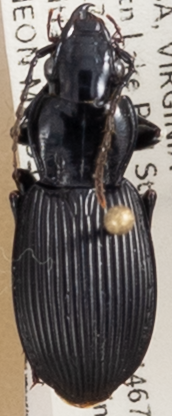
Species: Pterostichus lachrymosus
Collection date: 2019-05-21
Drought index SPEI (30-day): -0.62
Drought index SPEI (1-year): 2.09
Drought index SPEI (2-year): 2.09